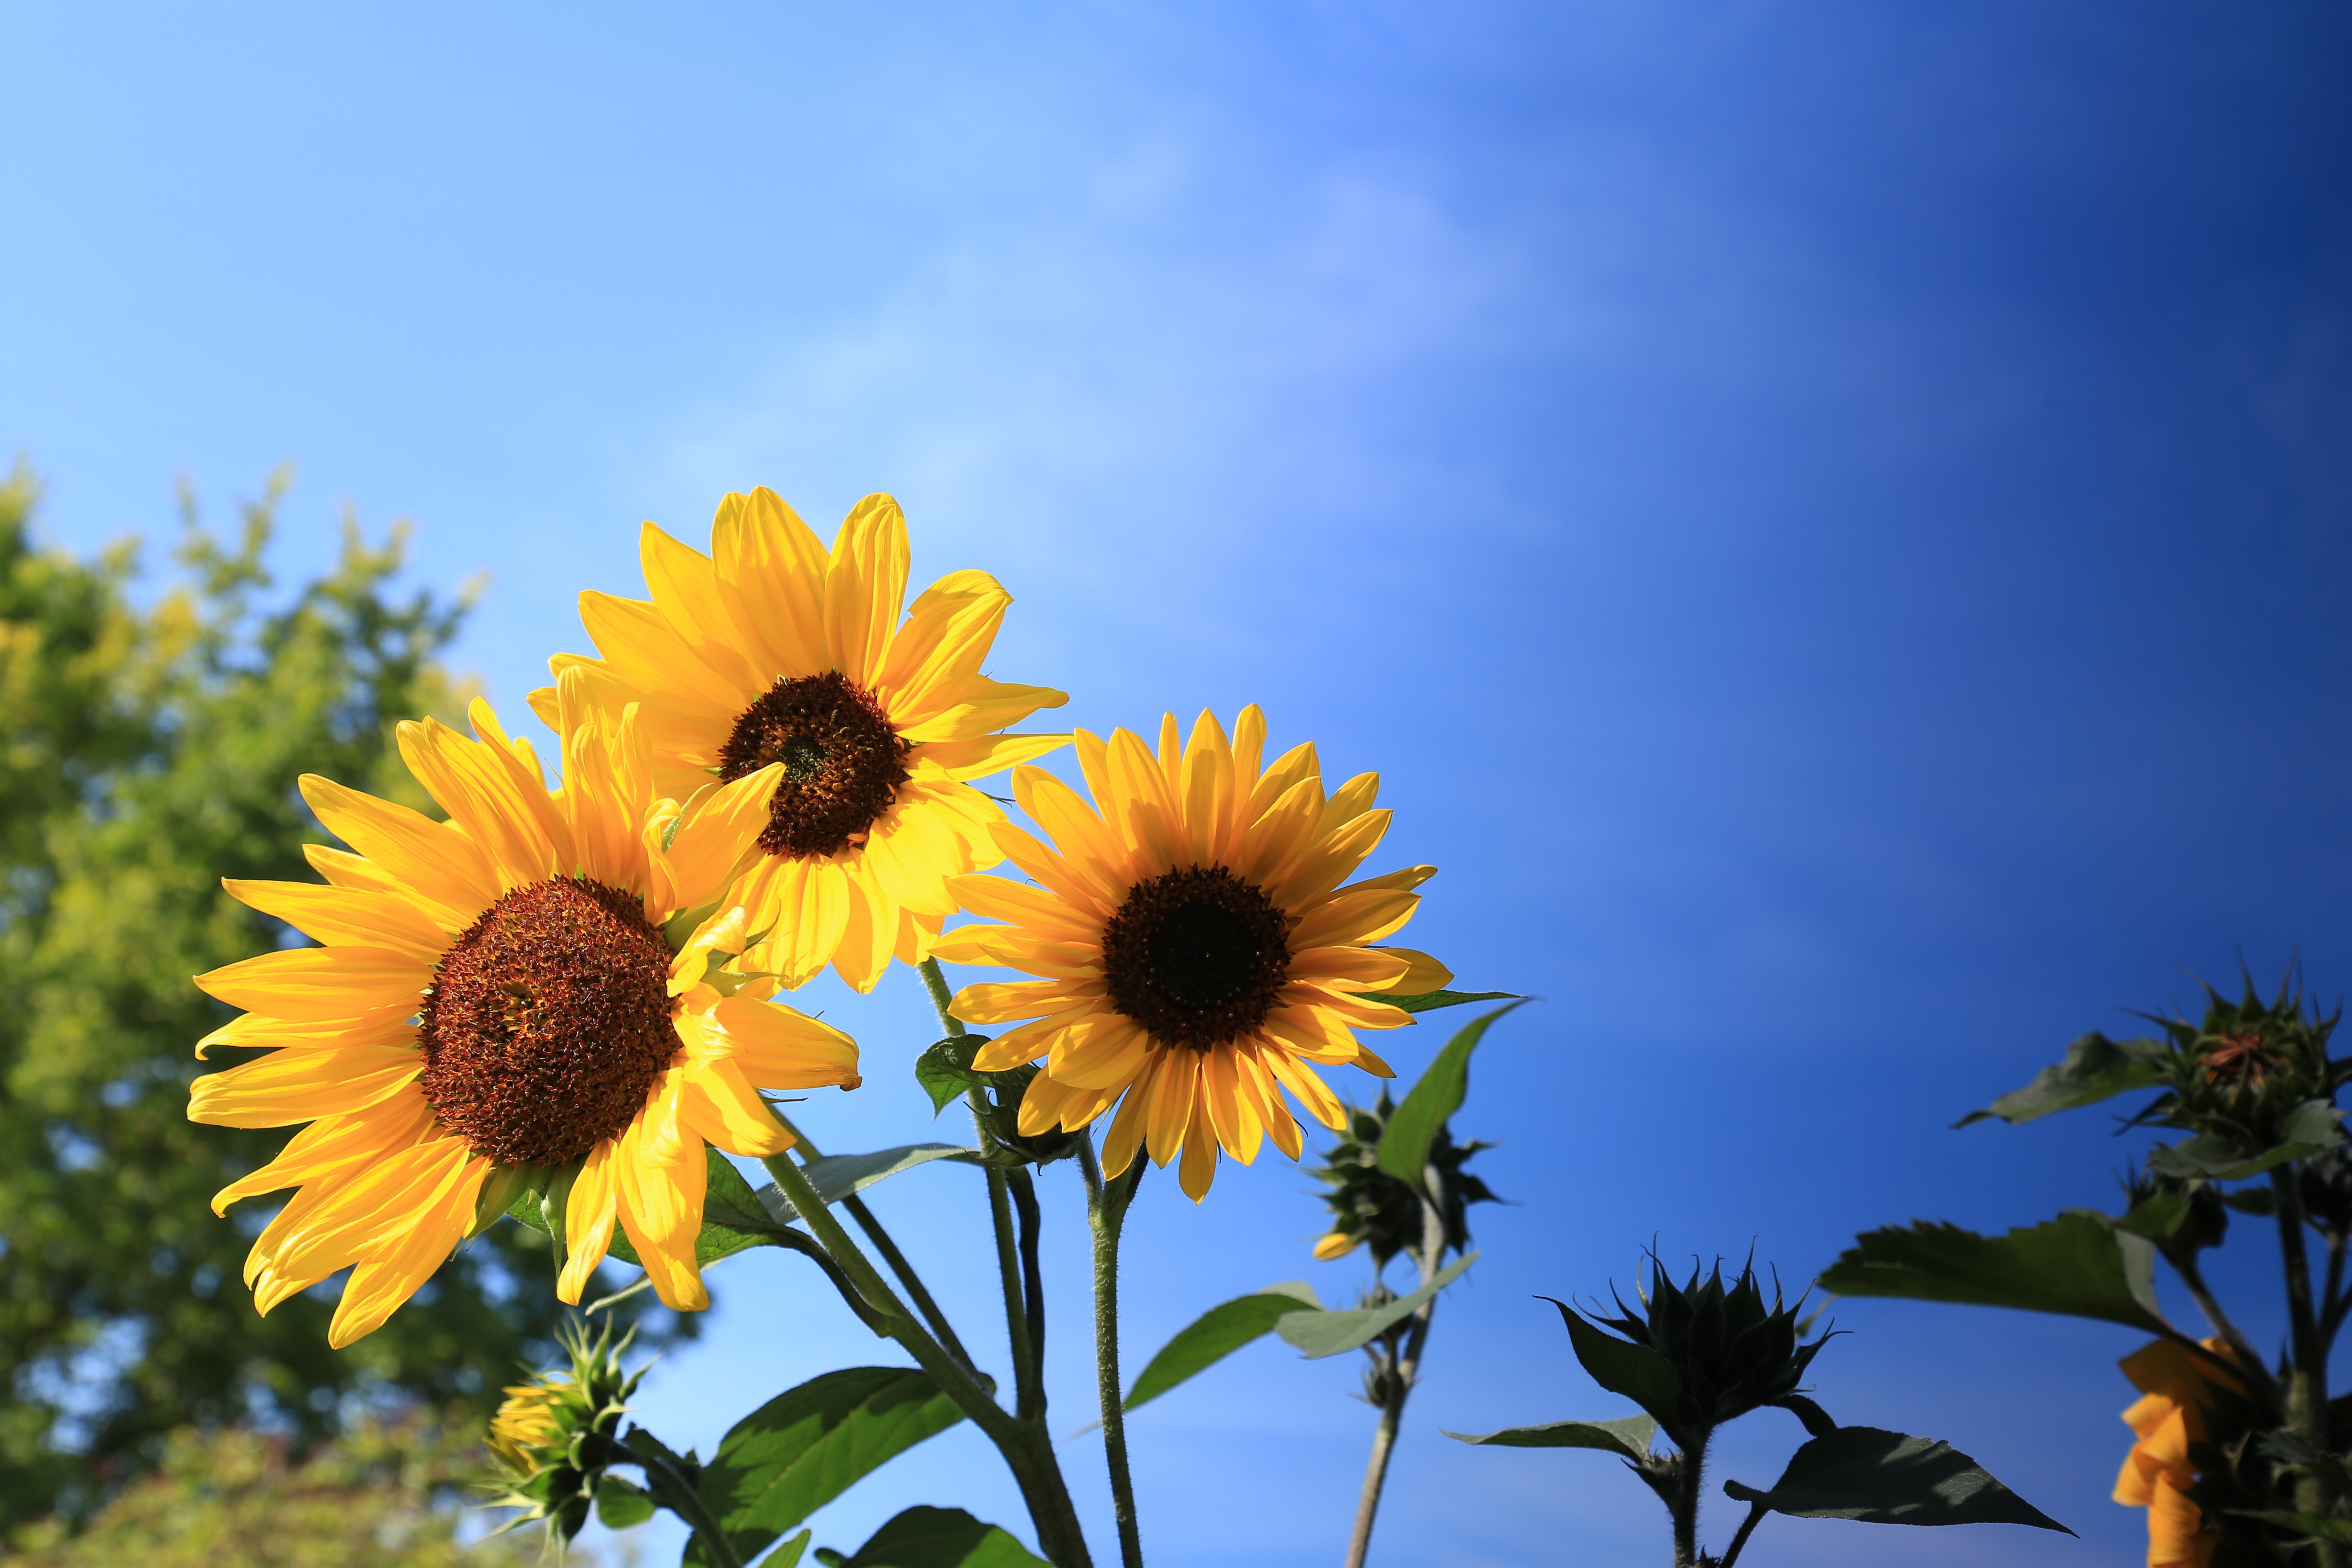
nature, plant, sky, field, meadow, prairie, flower, bloom, botany, yellow, flora, sunflower, wildflower, flowering plant, daisy family, land plant